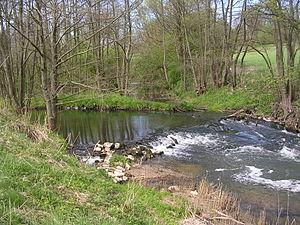
Radunia est une rivière de Pologne affluent gauche de la Motława.